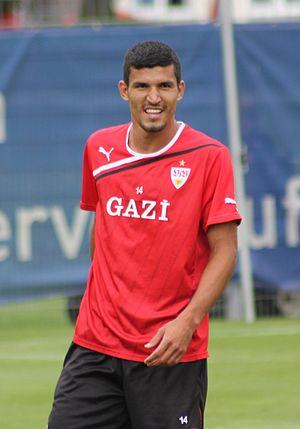
Francisco Javier Rodríguez Pinedo, plus connu sous le nom de Francisco Javier Rodríguez et Maza, né le 20 octobre 1981 à Mazatlan, est un footballeur mexicain. Il joue au poste d'arrière avec l'équipe du Mexique et le club de Cruz Azul.